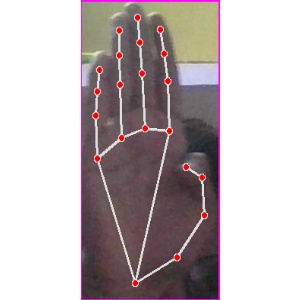
अक्षर: झ